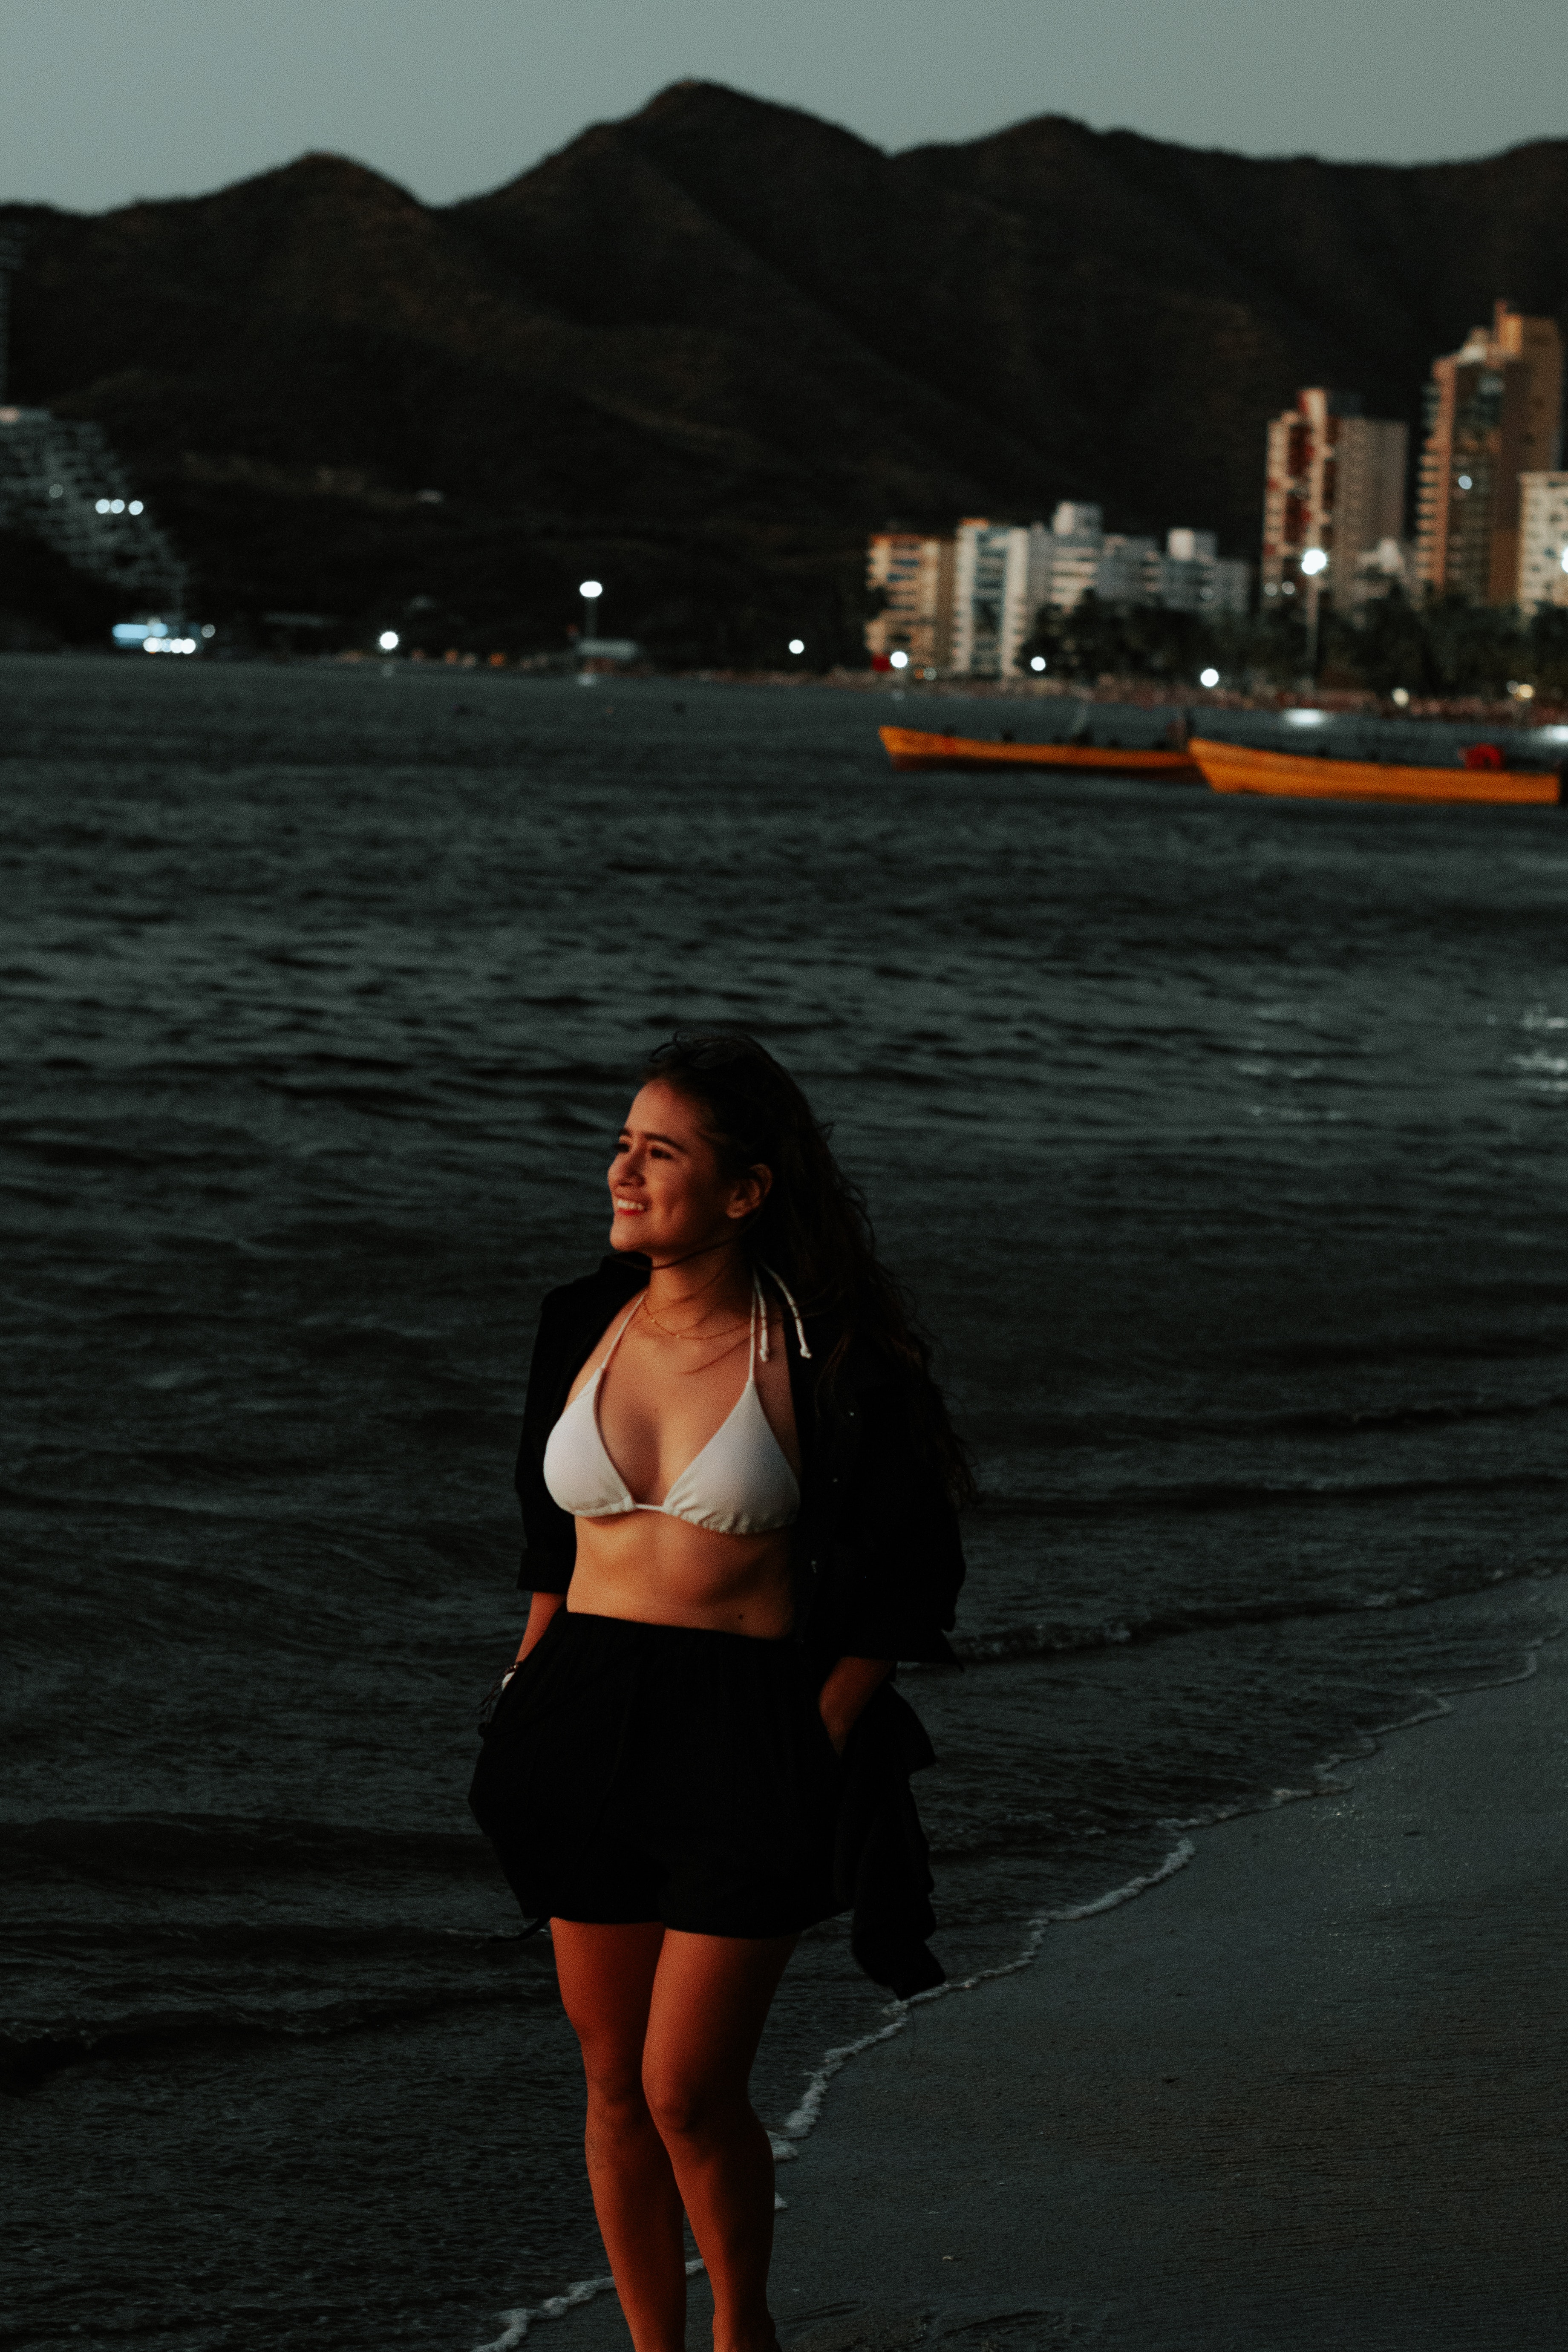
woman, water, photograph, leg, sky, sunglasses, flash photography, body of water, lighting, waist, dusk, thigh, lake, travel, beach, happy, tree, morning, summer, black hair, horizon, eyewear, people, fun, long hair, beauty, human leg, leisure, trunk, blond, evening, reflection, abdomen, brown hair, wind wave, vacation, ocean, t shirt, coast, tourism, sand, sea, shadow, wave, night, photo shoot